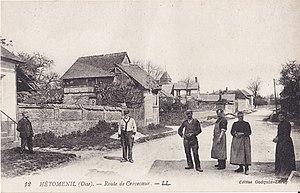
Carte postale ancienne éditée par Godquin-Leroy LL n°12
Hétomesnil est une commune française située dans le département de l'Oise, en région Hauts-de-France.